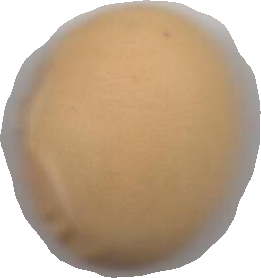
Variety: Dega